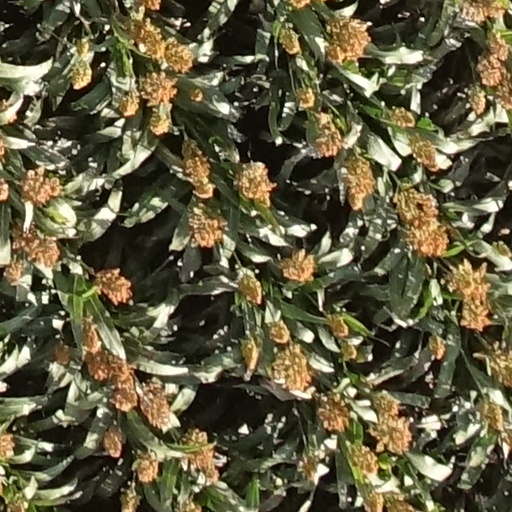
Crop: sorghum